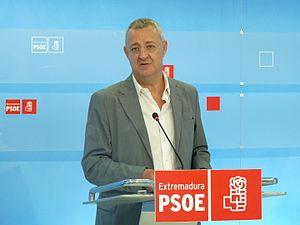
Jesús Caldera Sánchez-Capitán [ xeˈsus kal̪ˈdɛɾa ˈsãn̠ʧɛθ kapiˈtãn] est un homme politique espagnol membre du Parti socialiste ouvrier espagnol, né le 31 octobre 1957 à Béjar, dans la province de Salamanque. Il est ministre du Travail et des Affaires sociales entre 2004 et 2008.